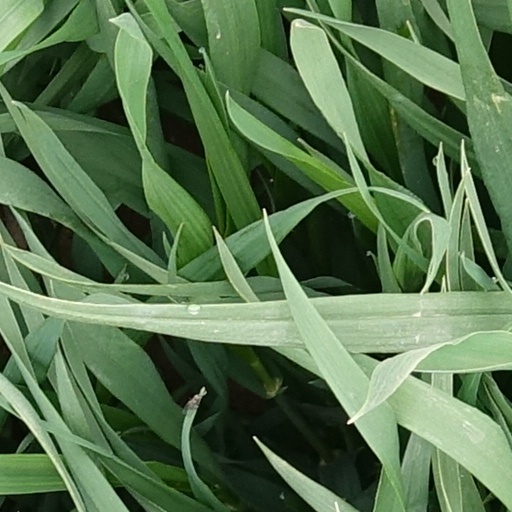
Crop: wheat